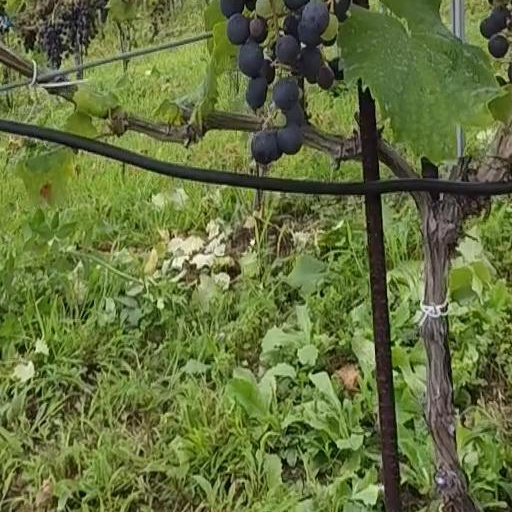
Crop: grape